Sultanate of Siak Sri Indrapura

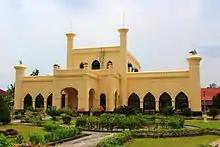

In 1889, the 11th sultan, Syarif Hasyim Abdul Jalil Syarifuddin built a Moorish-style palace upstream of the Siak river in Pekanbaru. The palace is now a museum.